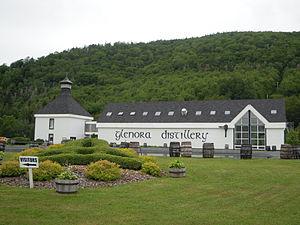
La distillerie Glenora est situé en Nouvelle-Écosse au Canada. Elle produit depuis 1991 le single malt Glen Breton Rare, seul single malt produit exclusivement au Canada.